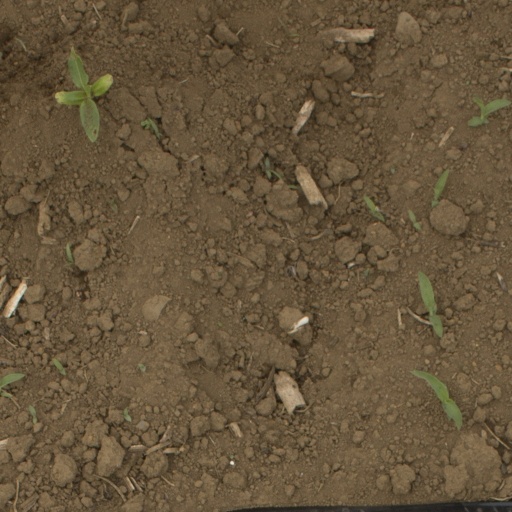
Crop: Jerusalem artichoke